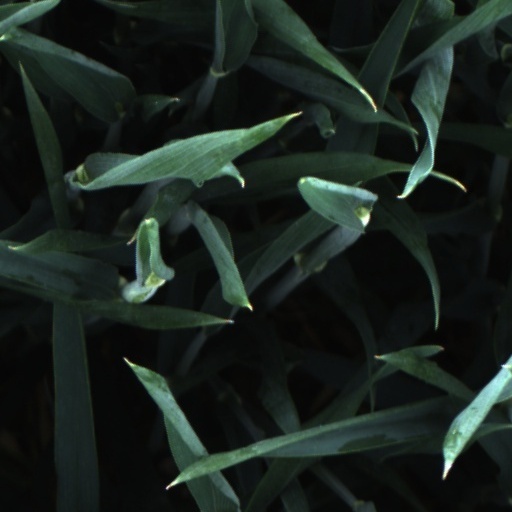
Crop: wheat